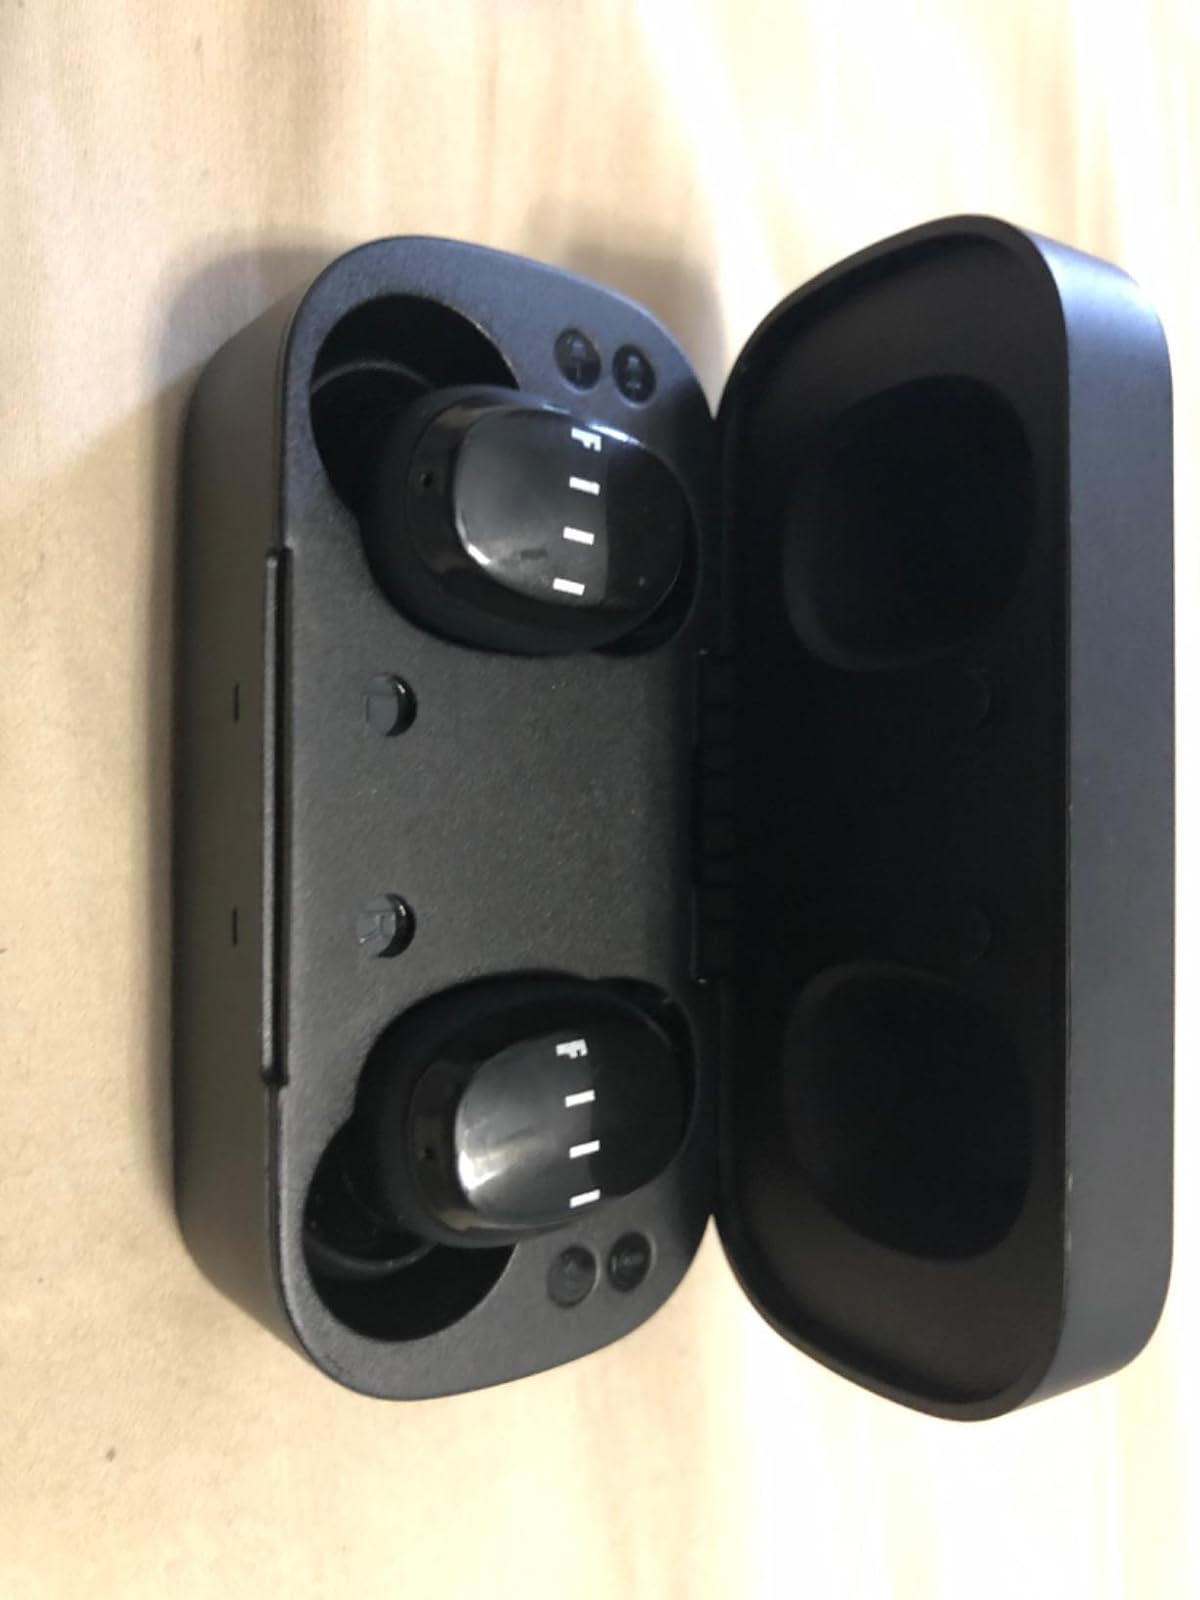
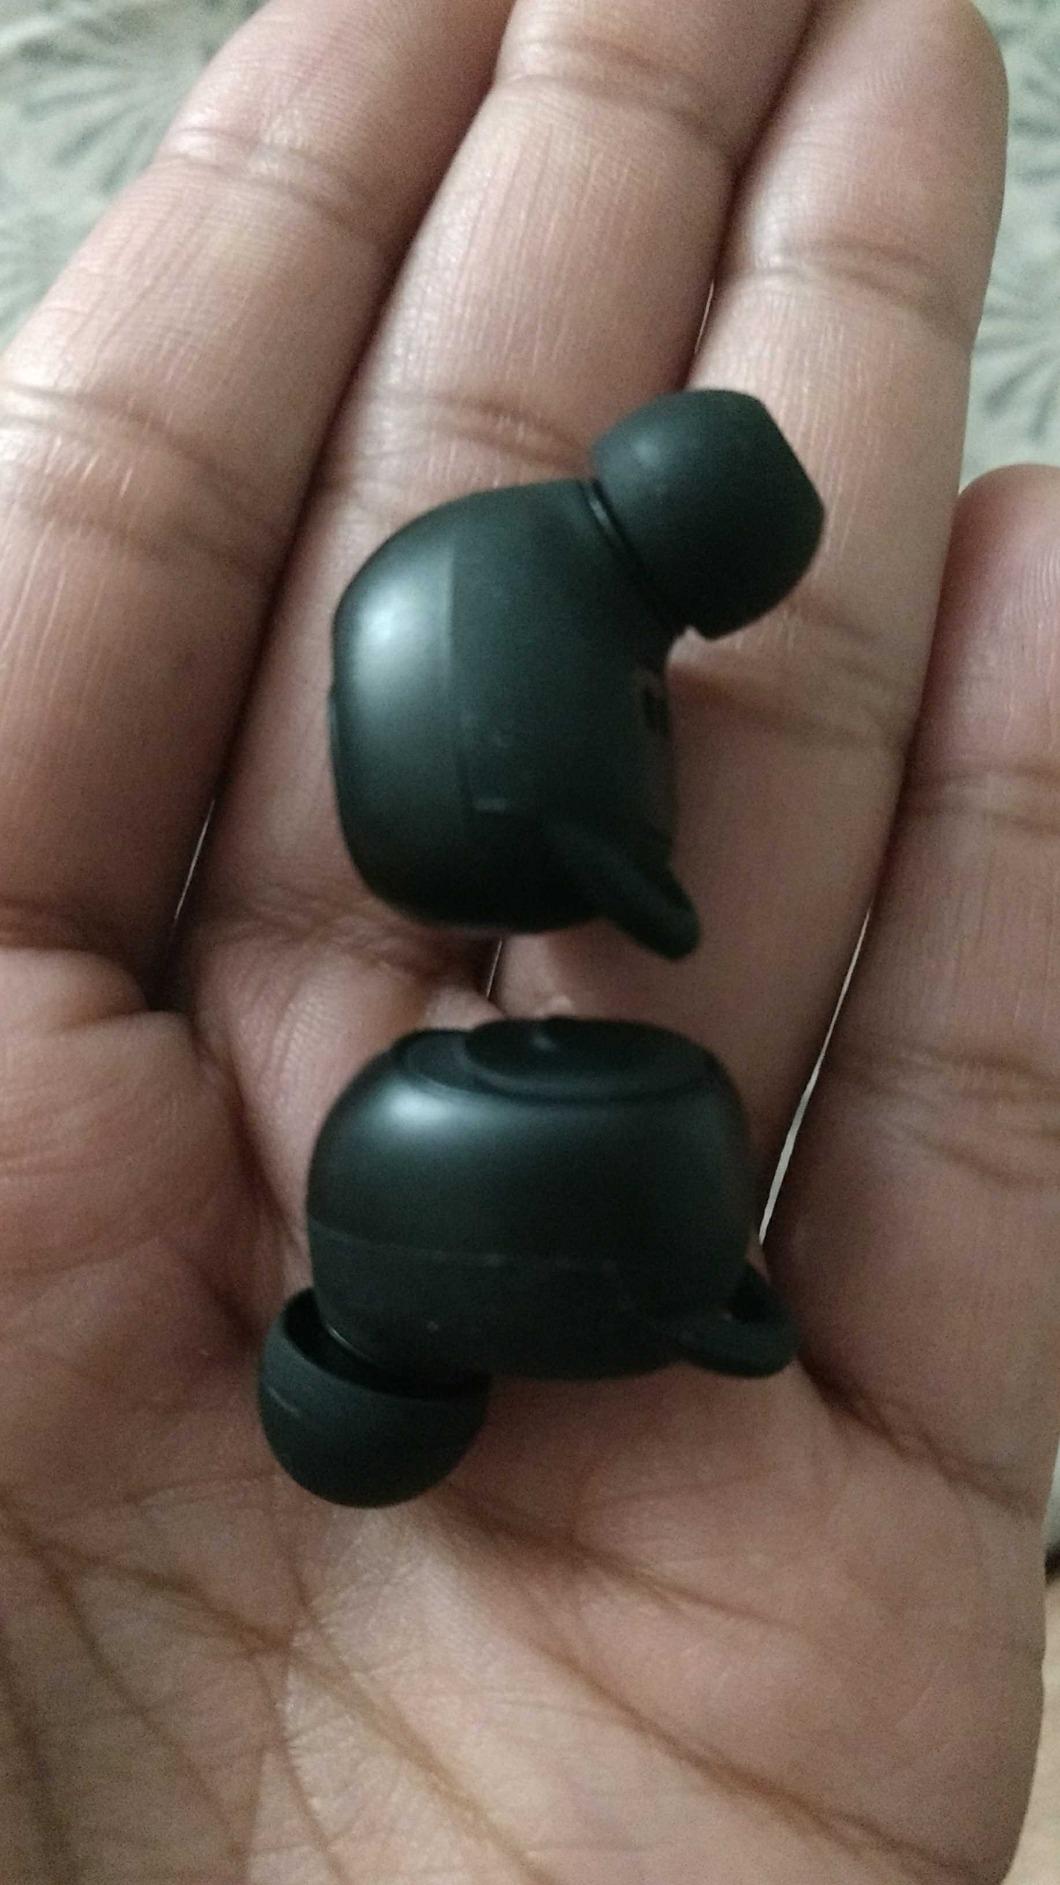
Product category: earbuds
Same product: no